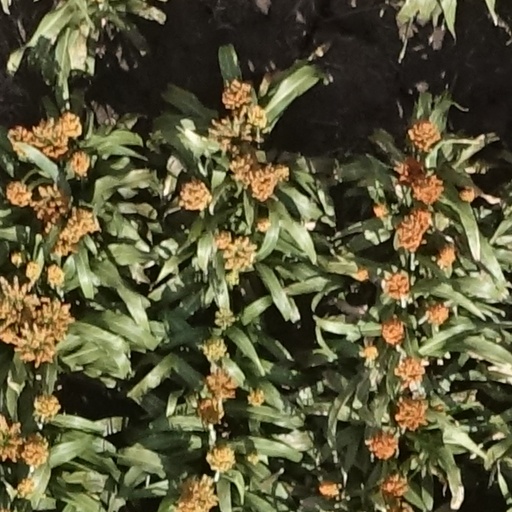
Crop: sorghum